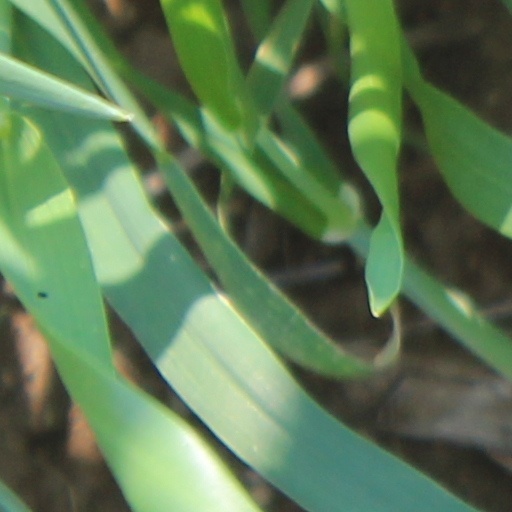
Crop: wheat